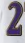
Number: 2